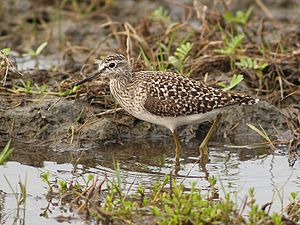
Tinksmed
Tinksmeden er en sjælden yngletrækfugl i Danmark, men ret almindelig som trækgæst fra Skandinavien. Den yngler især på heder med småsøer og moser.